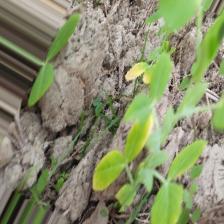
Label: Ascochyta blight